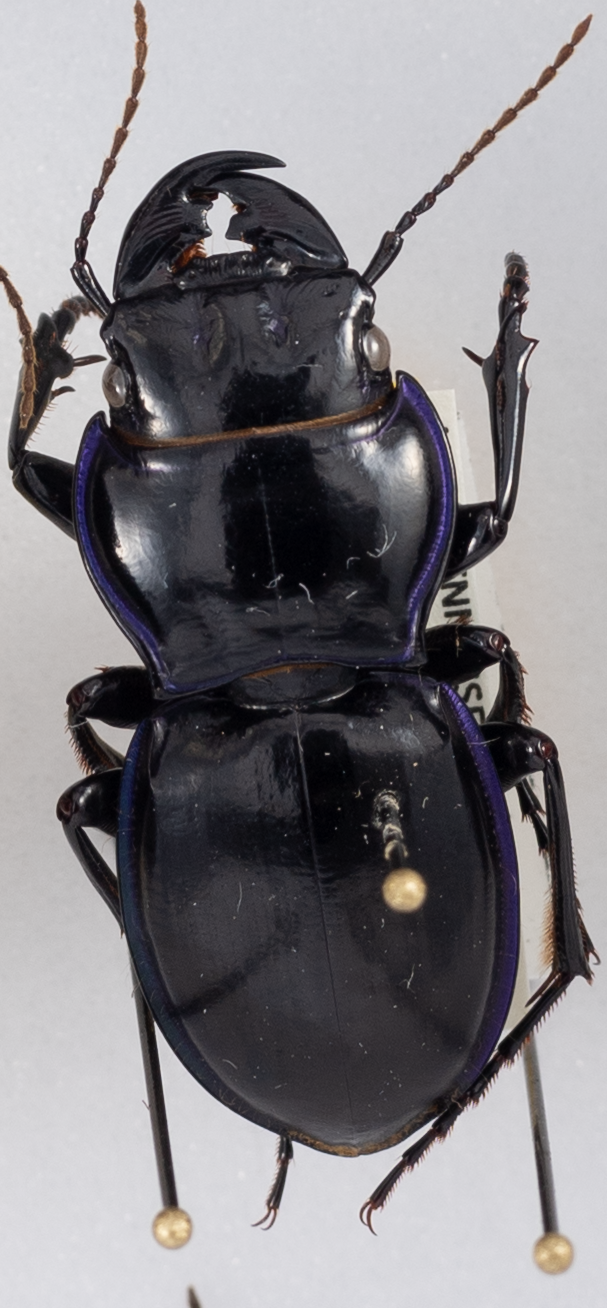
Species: Pasimachus punctulatus
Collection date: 2018-09-04
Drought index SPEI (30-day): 0.17
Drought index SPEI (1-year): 0.786
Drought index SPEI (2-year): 0.438